Chris Smith (pitcher, born 1981)

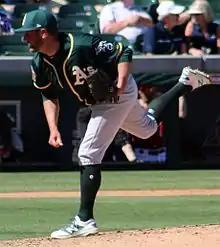
Smith with the Oakland A's in 2017

Christopher Michael Smith (born April 9, 1981) is an American former professional baseball pitcher and current pitching coach in the Oakland Athletics organization. He previously played in Major League Baseball (MLB) for the Boston Red Sox, Milwaukee Brewers, and Oakland Athletics. He is a 1999 graduate of Hesperia High School in Hesperia, California, and attended the University of California, Riverside.